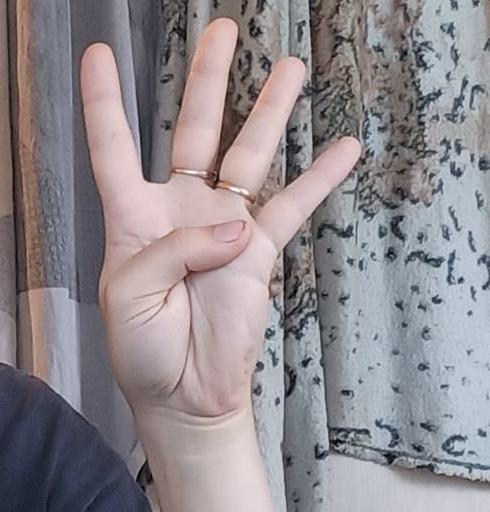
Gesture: four